Sumiyarsi Siwirini

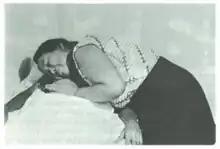
Dr. Sumiyarsi Siwirini examining a patient in Plantungan concentration camp

Sumiyarsi Siwirini (20 November 1925 – 17 July 2003), whose name was sometimes spelled Sumiarsih, was an Indonesian doctor, writer, activist, and political prisoner. She was imprisoned in the Plantungan concentration camp by the Indonesian government during the 1970s, where she became well known for running a medical clinic staffed by fellow prisoners; in the anticommunist propaganda of the Indonesian military she was portrayed as the "doctor of Lubang Buaya."